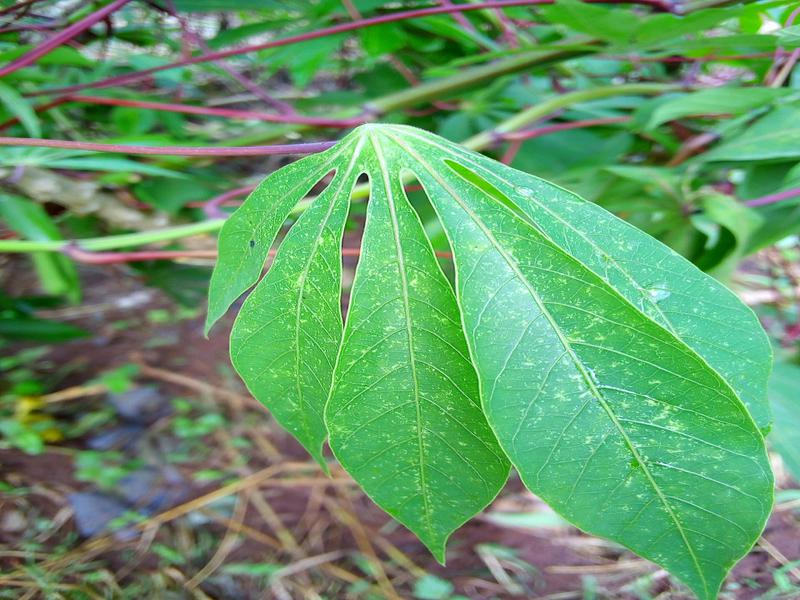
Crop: cassava
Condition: green_mottle